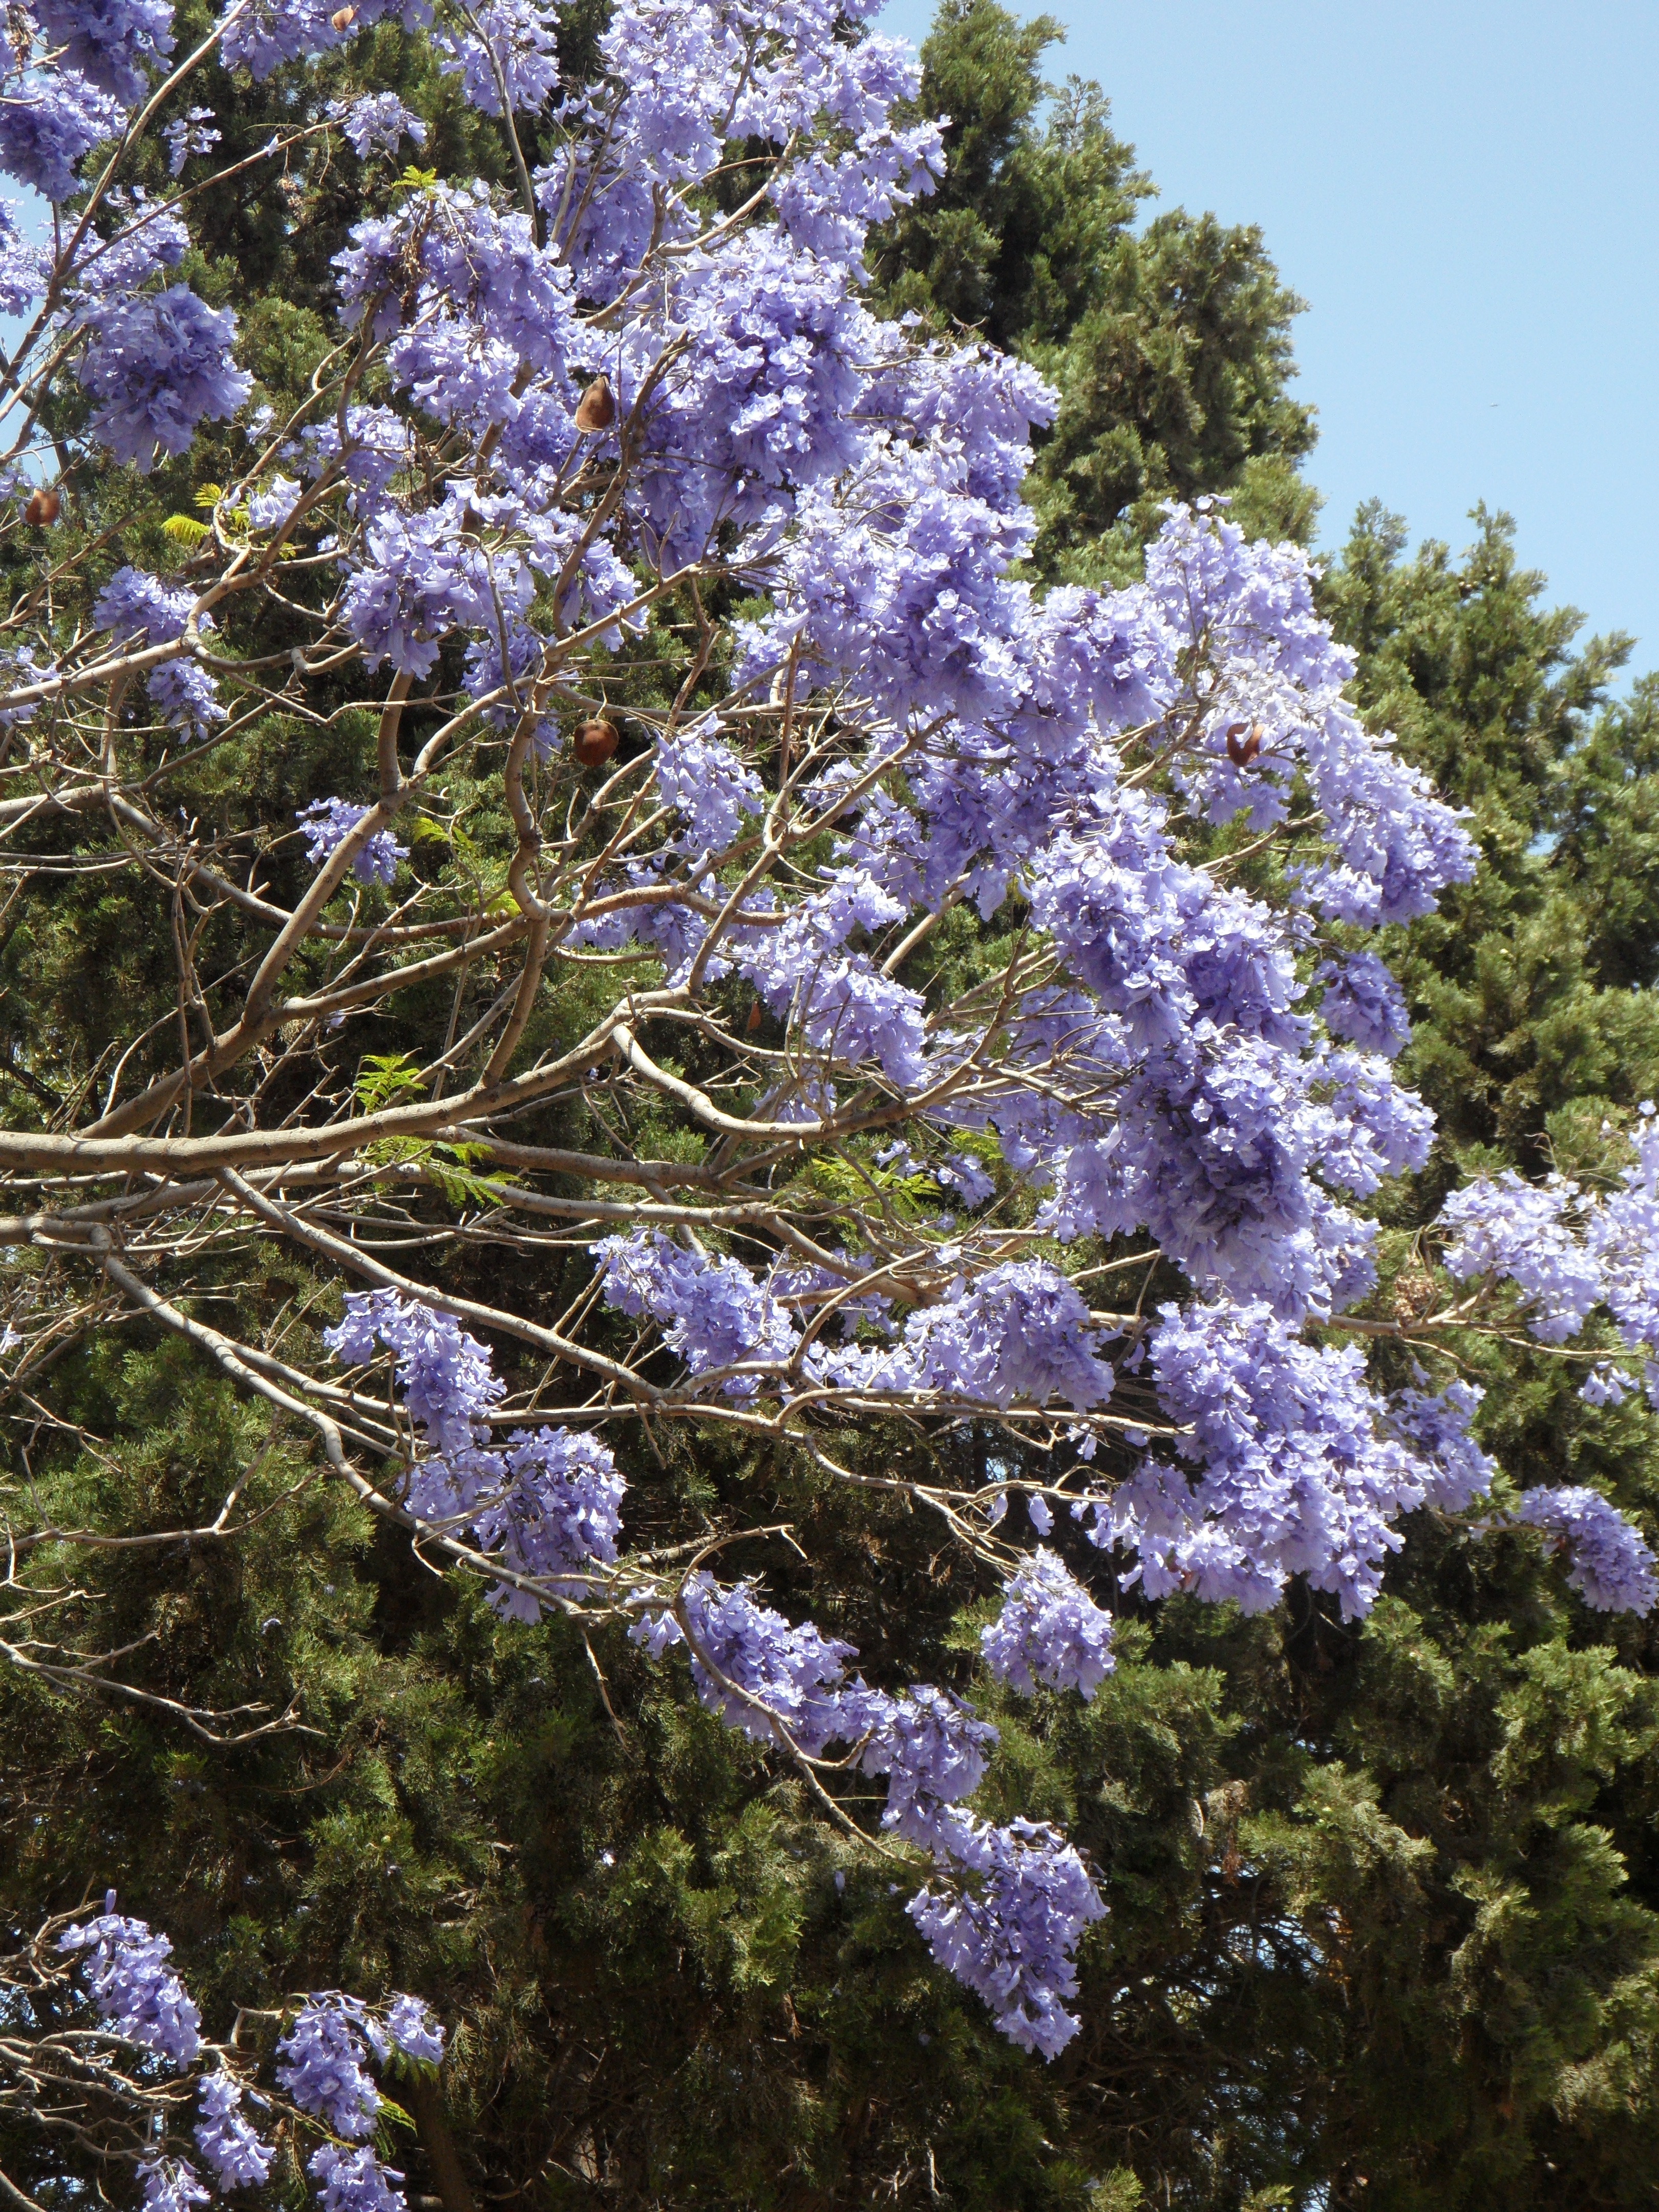
tree, nature, blossom, plant, flower, bloom, botany, garden, flora, wildflower, flowers, shrub, lilac, flowering plant, jacaranda, land plant, english lavender